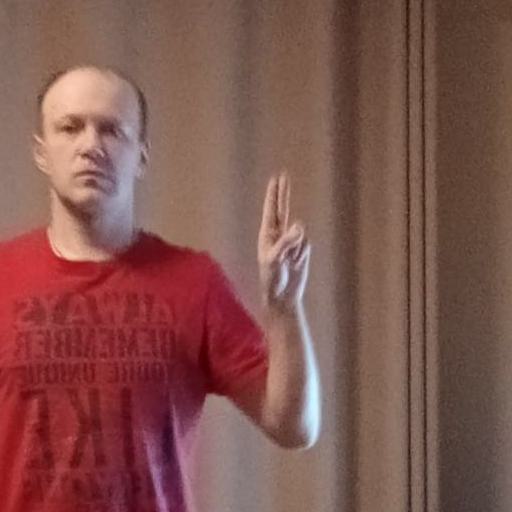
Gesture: two_up